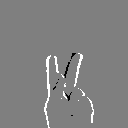
ASL letter: k